Cerro Maravilla murders

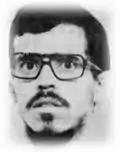
Arnaldo Rosado

Carlos Enrique Soto Arriví was born on December 8, 1959, in San Juan. His parents were Pedro Juan Soto (one of the most admired Puerto Rican novelists in the 20th century) and Rosa Arriví. He had an older brother (Roberto Alfonso) and a younger brother (Juan Manuel).